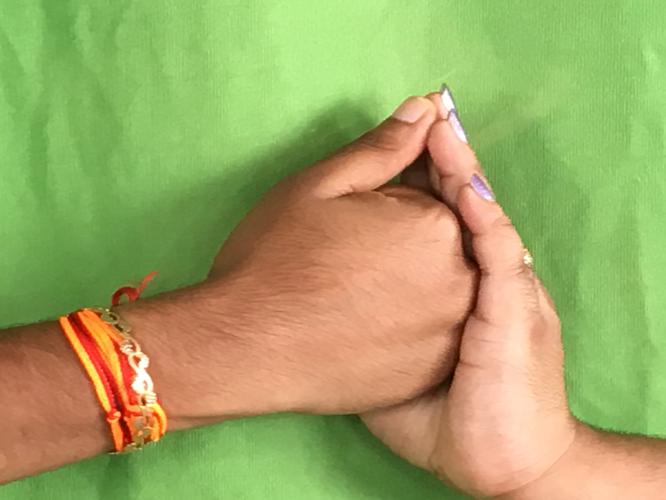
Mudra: Shanka
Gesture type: double_hand